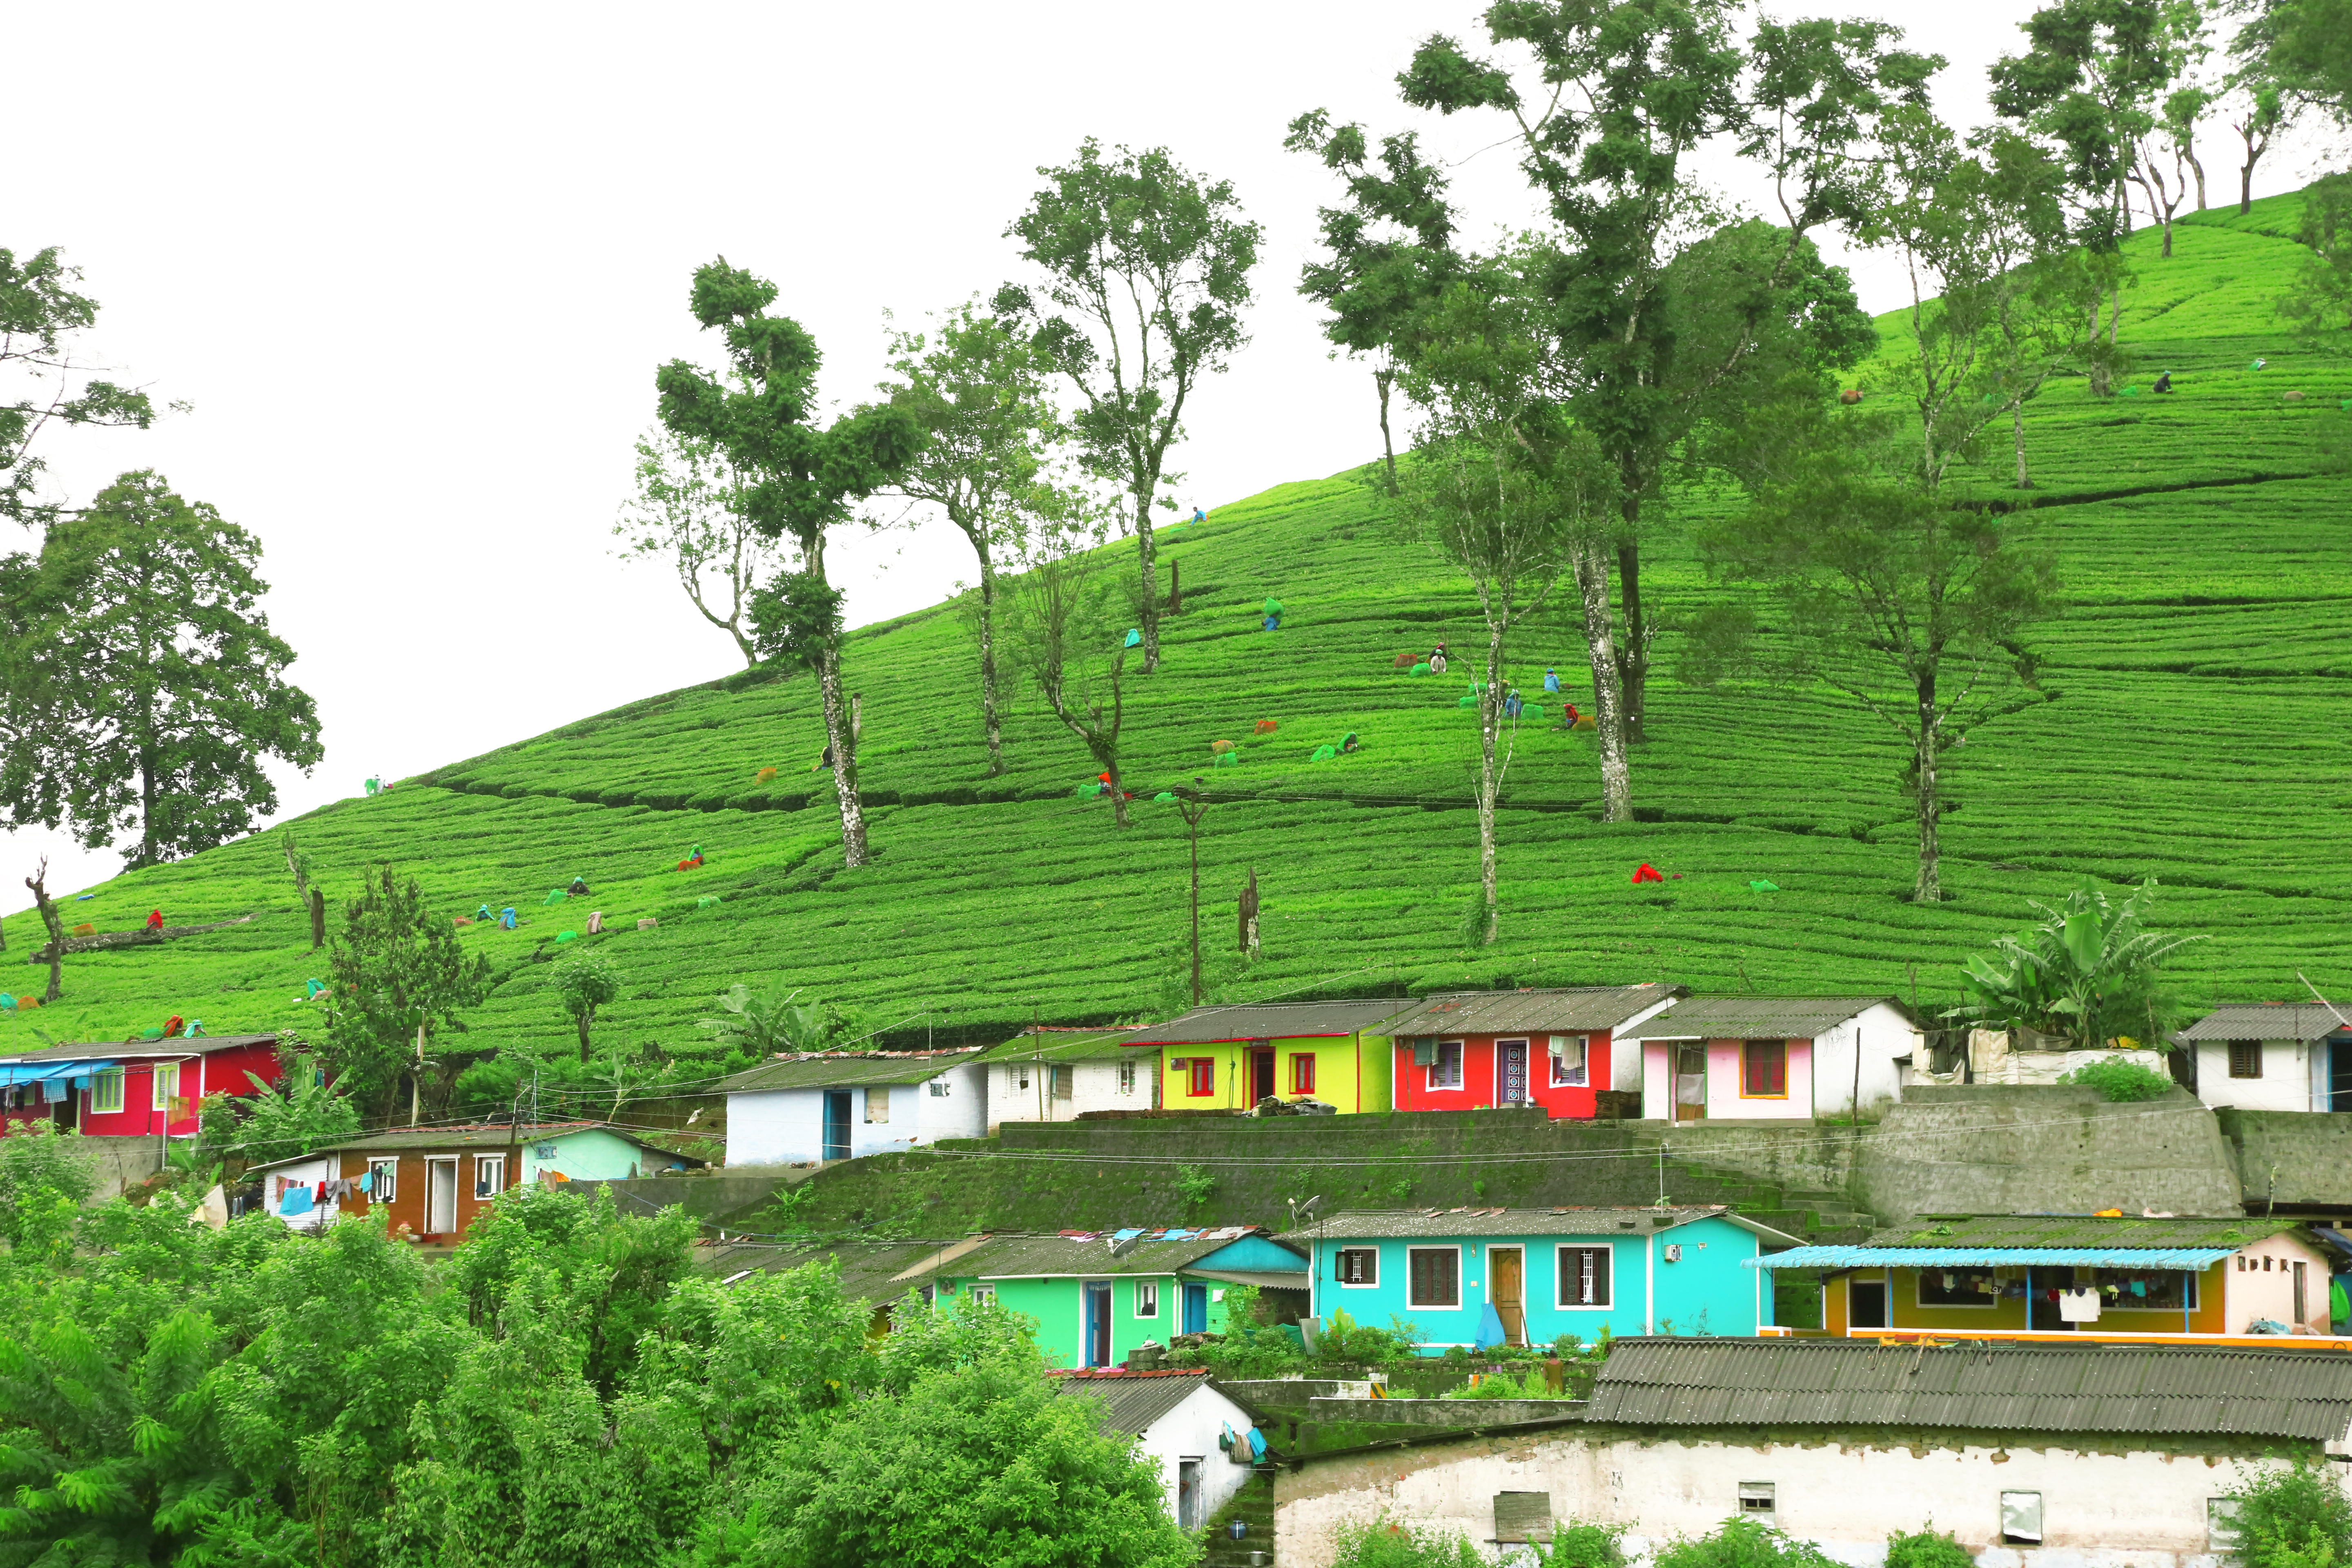
tea, hill, station, forest, famous, kerala, green, hill station, house, rural area, town, tree, grass, residential area, architecture, land lot, landscape, home, building, urban design, neighbourhood, slope, plantation, farm, roof, plant, village, leisure, suburb, cottage, farmhouse, tourism